The Bone Snatcher

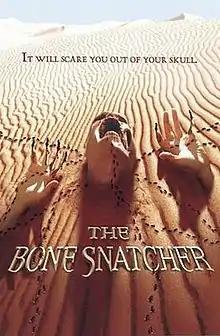
Official teaser poster

The Bone Snatcher is a 2003 British-Canadian horror film directed by Jason Wolfsohn and starring Scott Bairstow, Rachel Shelley, and Adrienne Pearce. The film is based on a screenplay by Malcolm Kohll and Gordon Render.